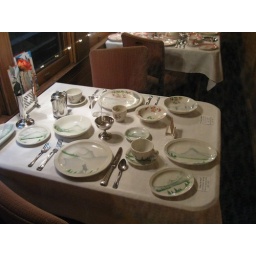
This was a behind-glass display of full dining sets in the dining car attached to the postal car.